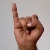
The image shows a hand gesture representing the letter 'I' in Indian Sign Language.